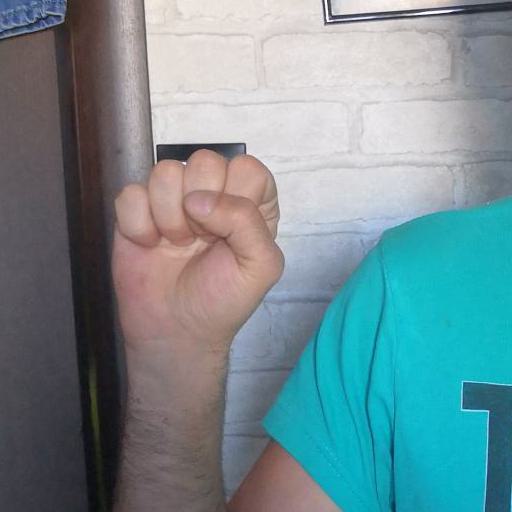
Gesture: fist